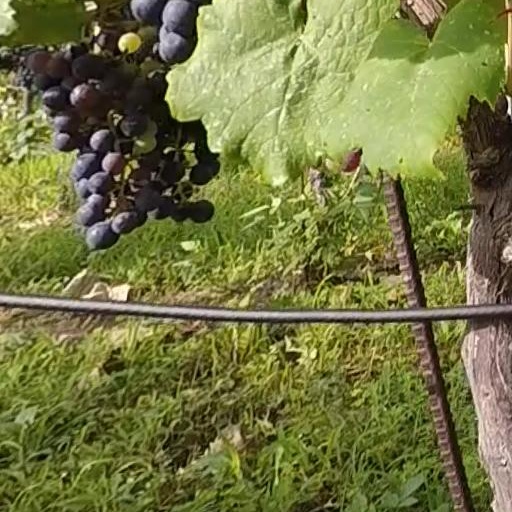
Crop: grape